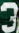
Number: 3